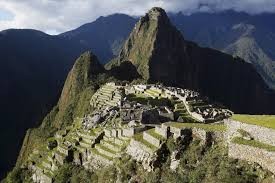
Landmark: Machu Picchu